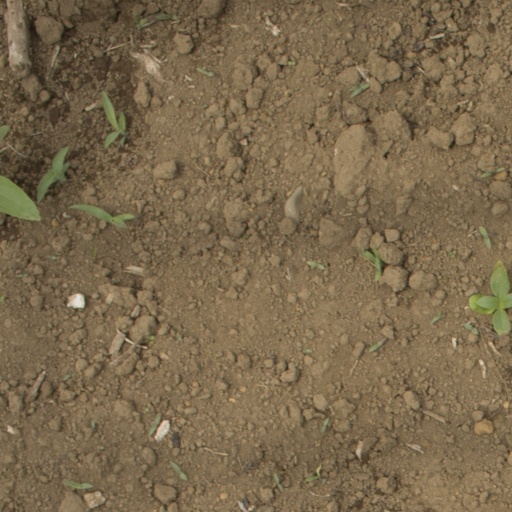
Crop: Jerusalem artichoke